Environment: real
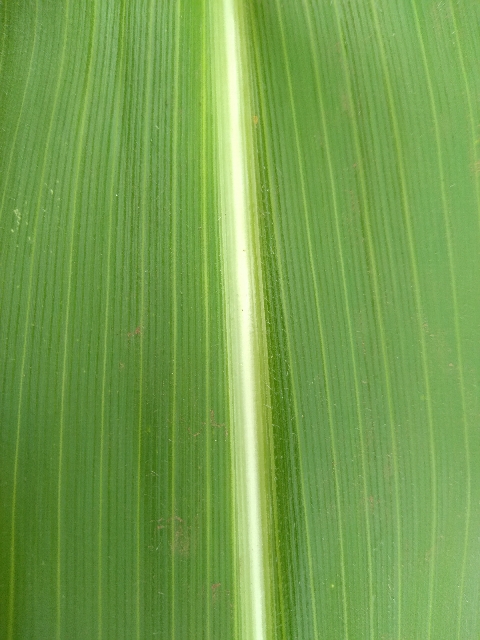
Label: healthy